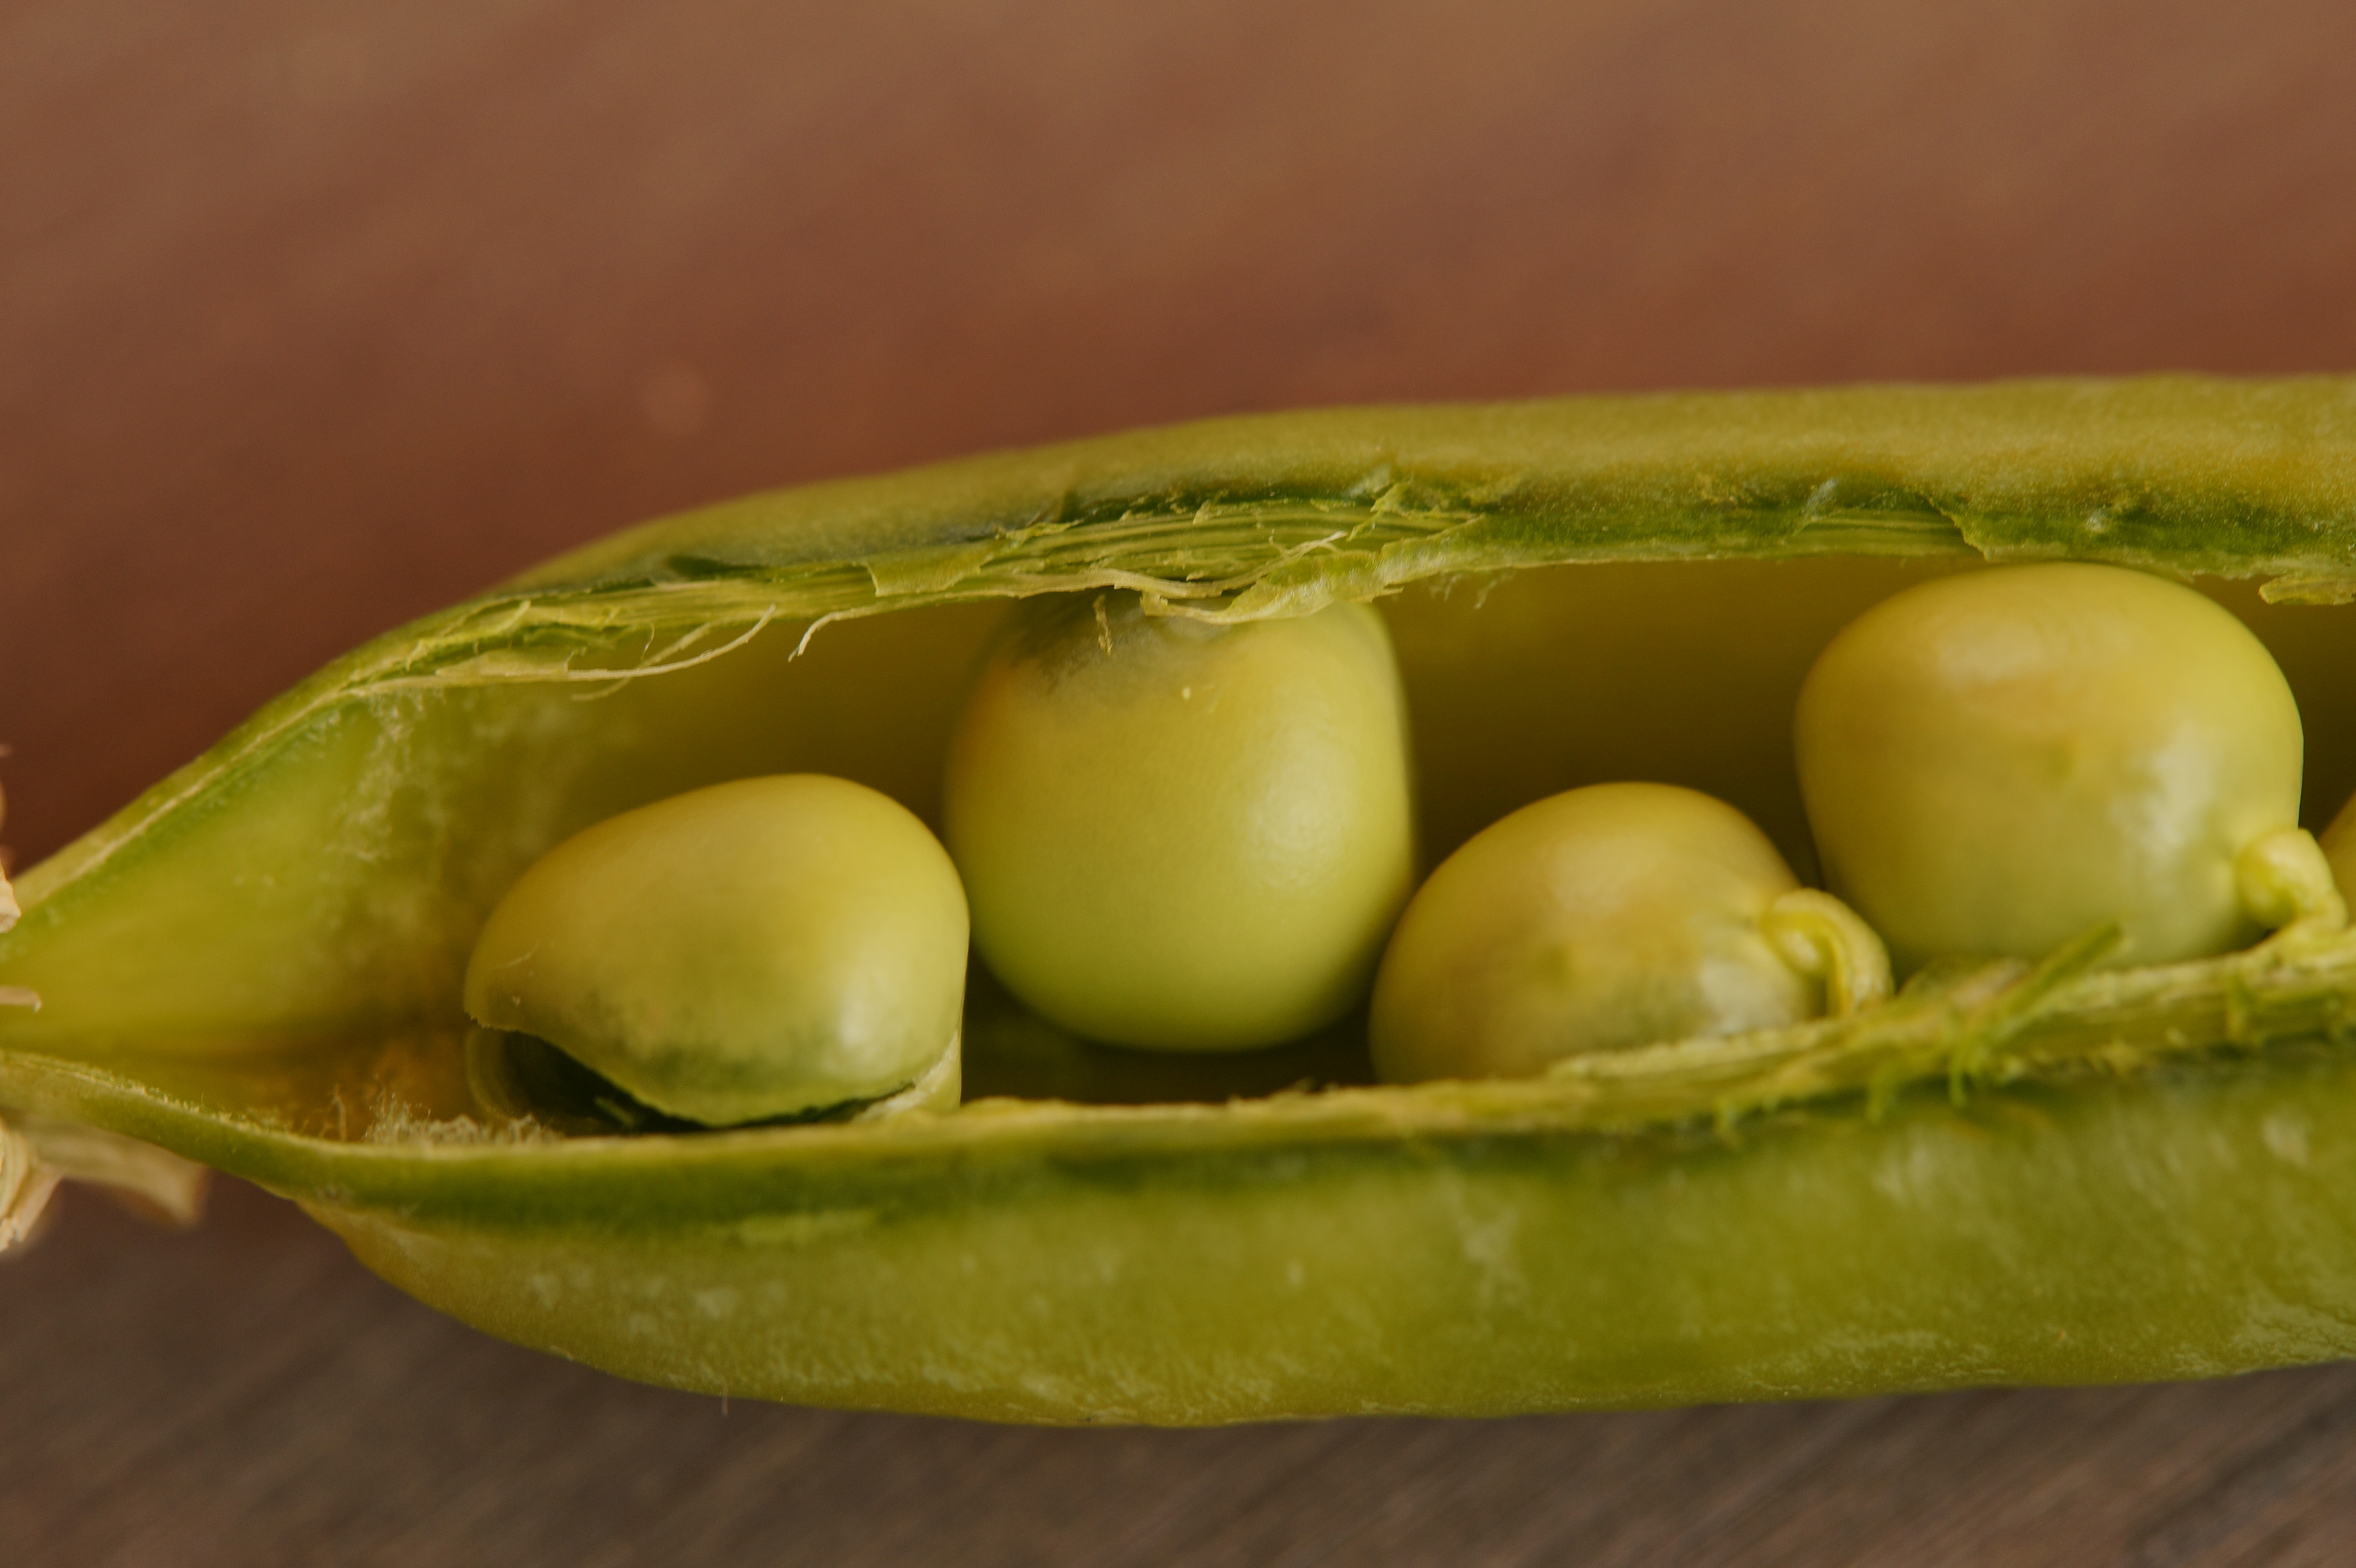
plant, fruit, food, green, harvest, produce, vegetable, macro, pod, gourd, arrangement, vegetables, series, frisch, peas, harvested, macro photography, sleeve, flowering plant, land plant, pea pod